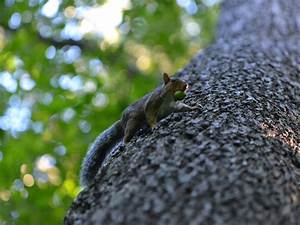
Label: squirrel